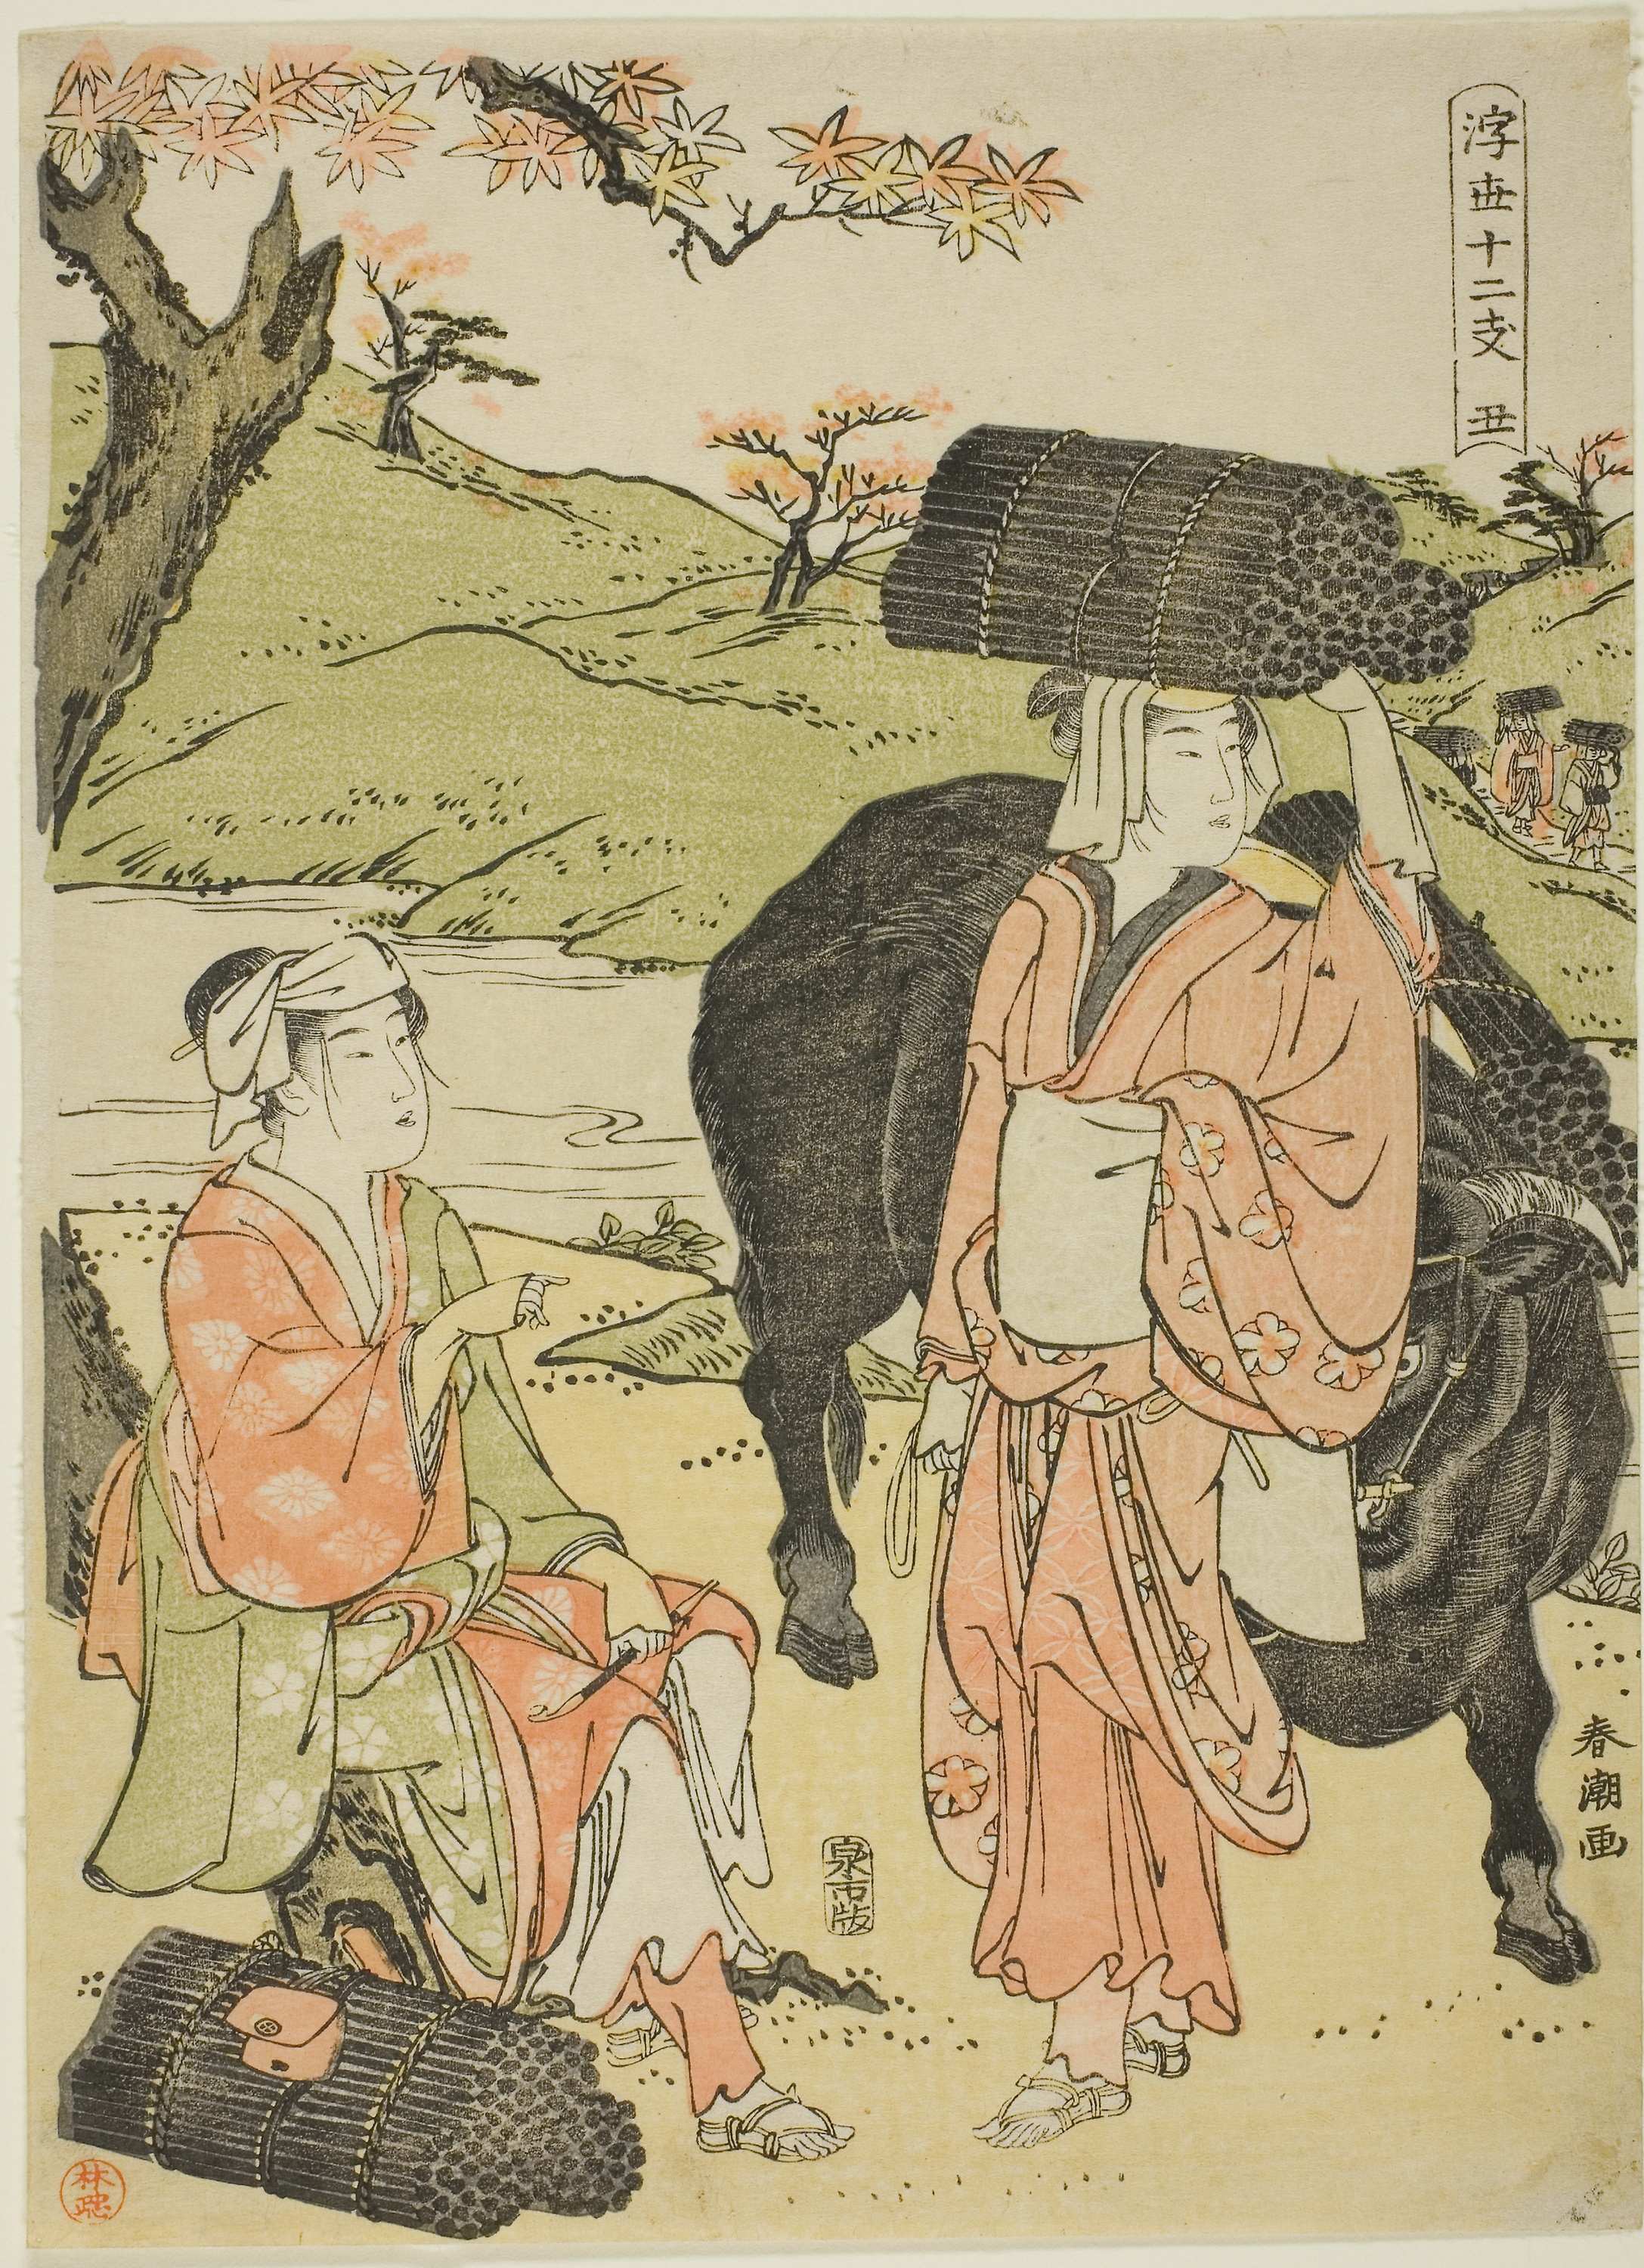
cartoon, illustration, art, text, organism, painting, fiction, fictional character